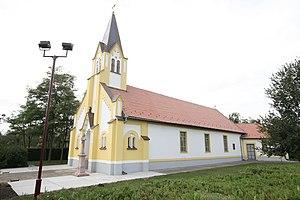
Les monuments culturels protégés constituent une catégorie de monuments de Serbie inscrits sur une liste de monuments bénéficiant de la protection de l'État. Il s'agit d'une troisième catégorie de monuments protégés classés, par leur importance, après les monuments culturels d'importance exceptionnelle et les monuments culturels de grande importance.
Le diocèse de Subotica est un diocèse catholique de rite romain ; il est situé en Serbie. Son siège est situé à Subotica, dans la province de Voïvodine. Il est actuellement administré par l'évêque János Pénzes.
Bikovo est une localité de Serbie située dans la province autonome de Voïvodine et sur le territoire de la Ville de Subotica, district de Bačka septentrionale. Au recensement de 2011, elle comptait 1 482 habitants.